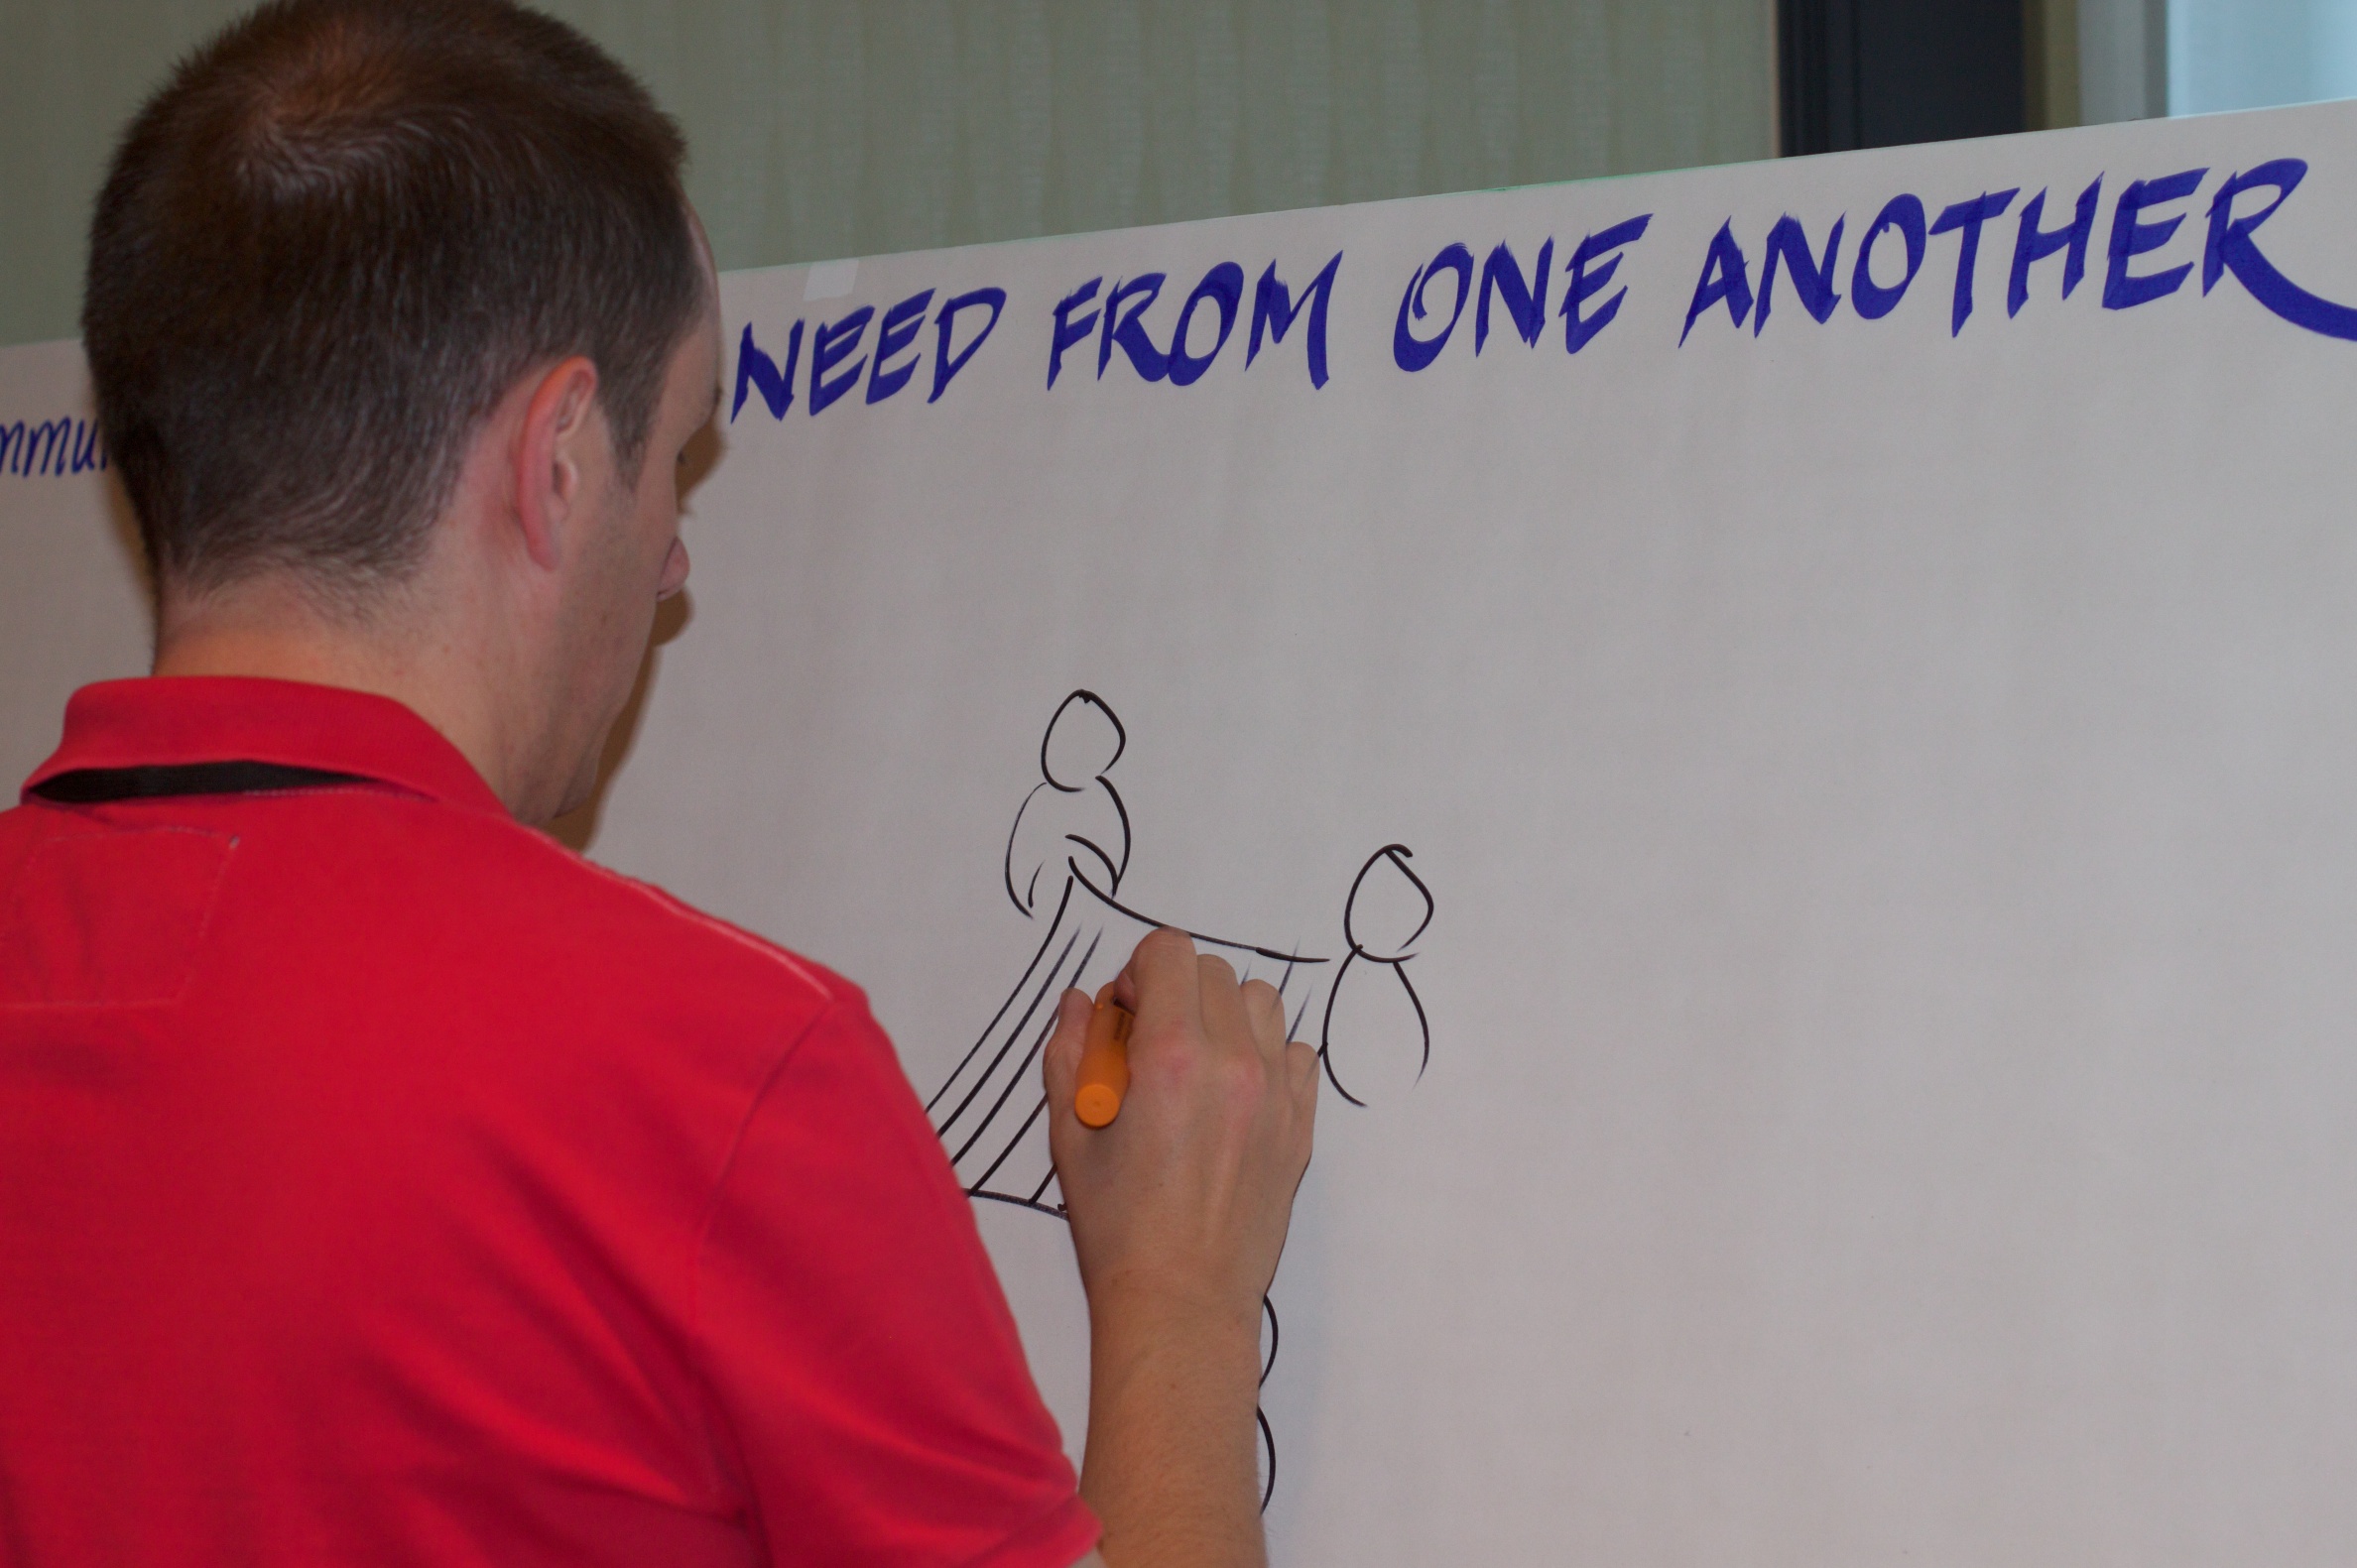
writing, art, ifvp2010